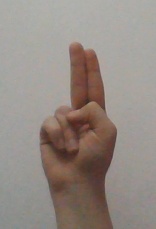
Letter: taa